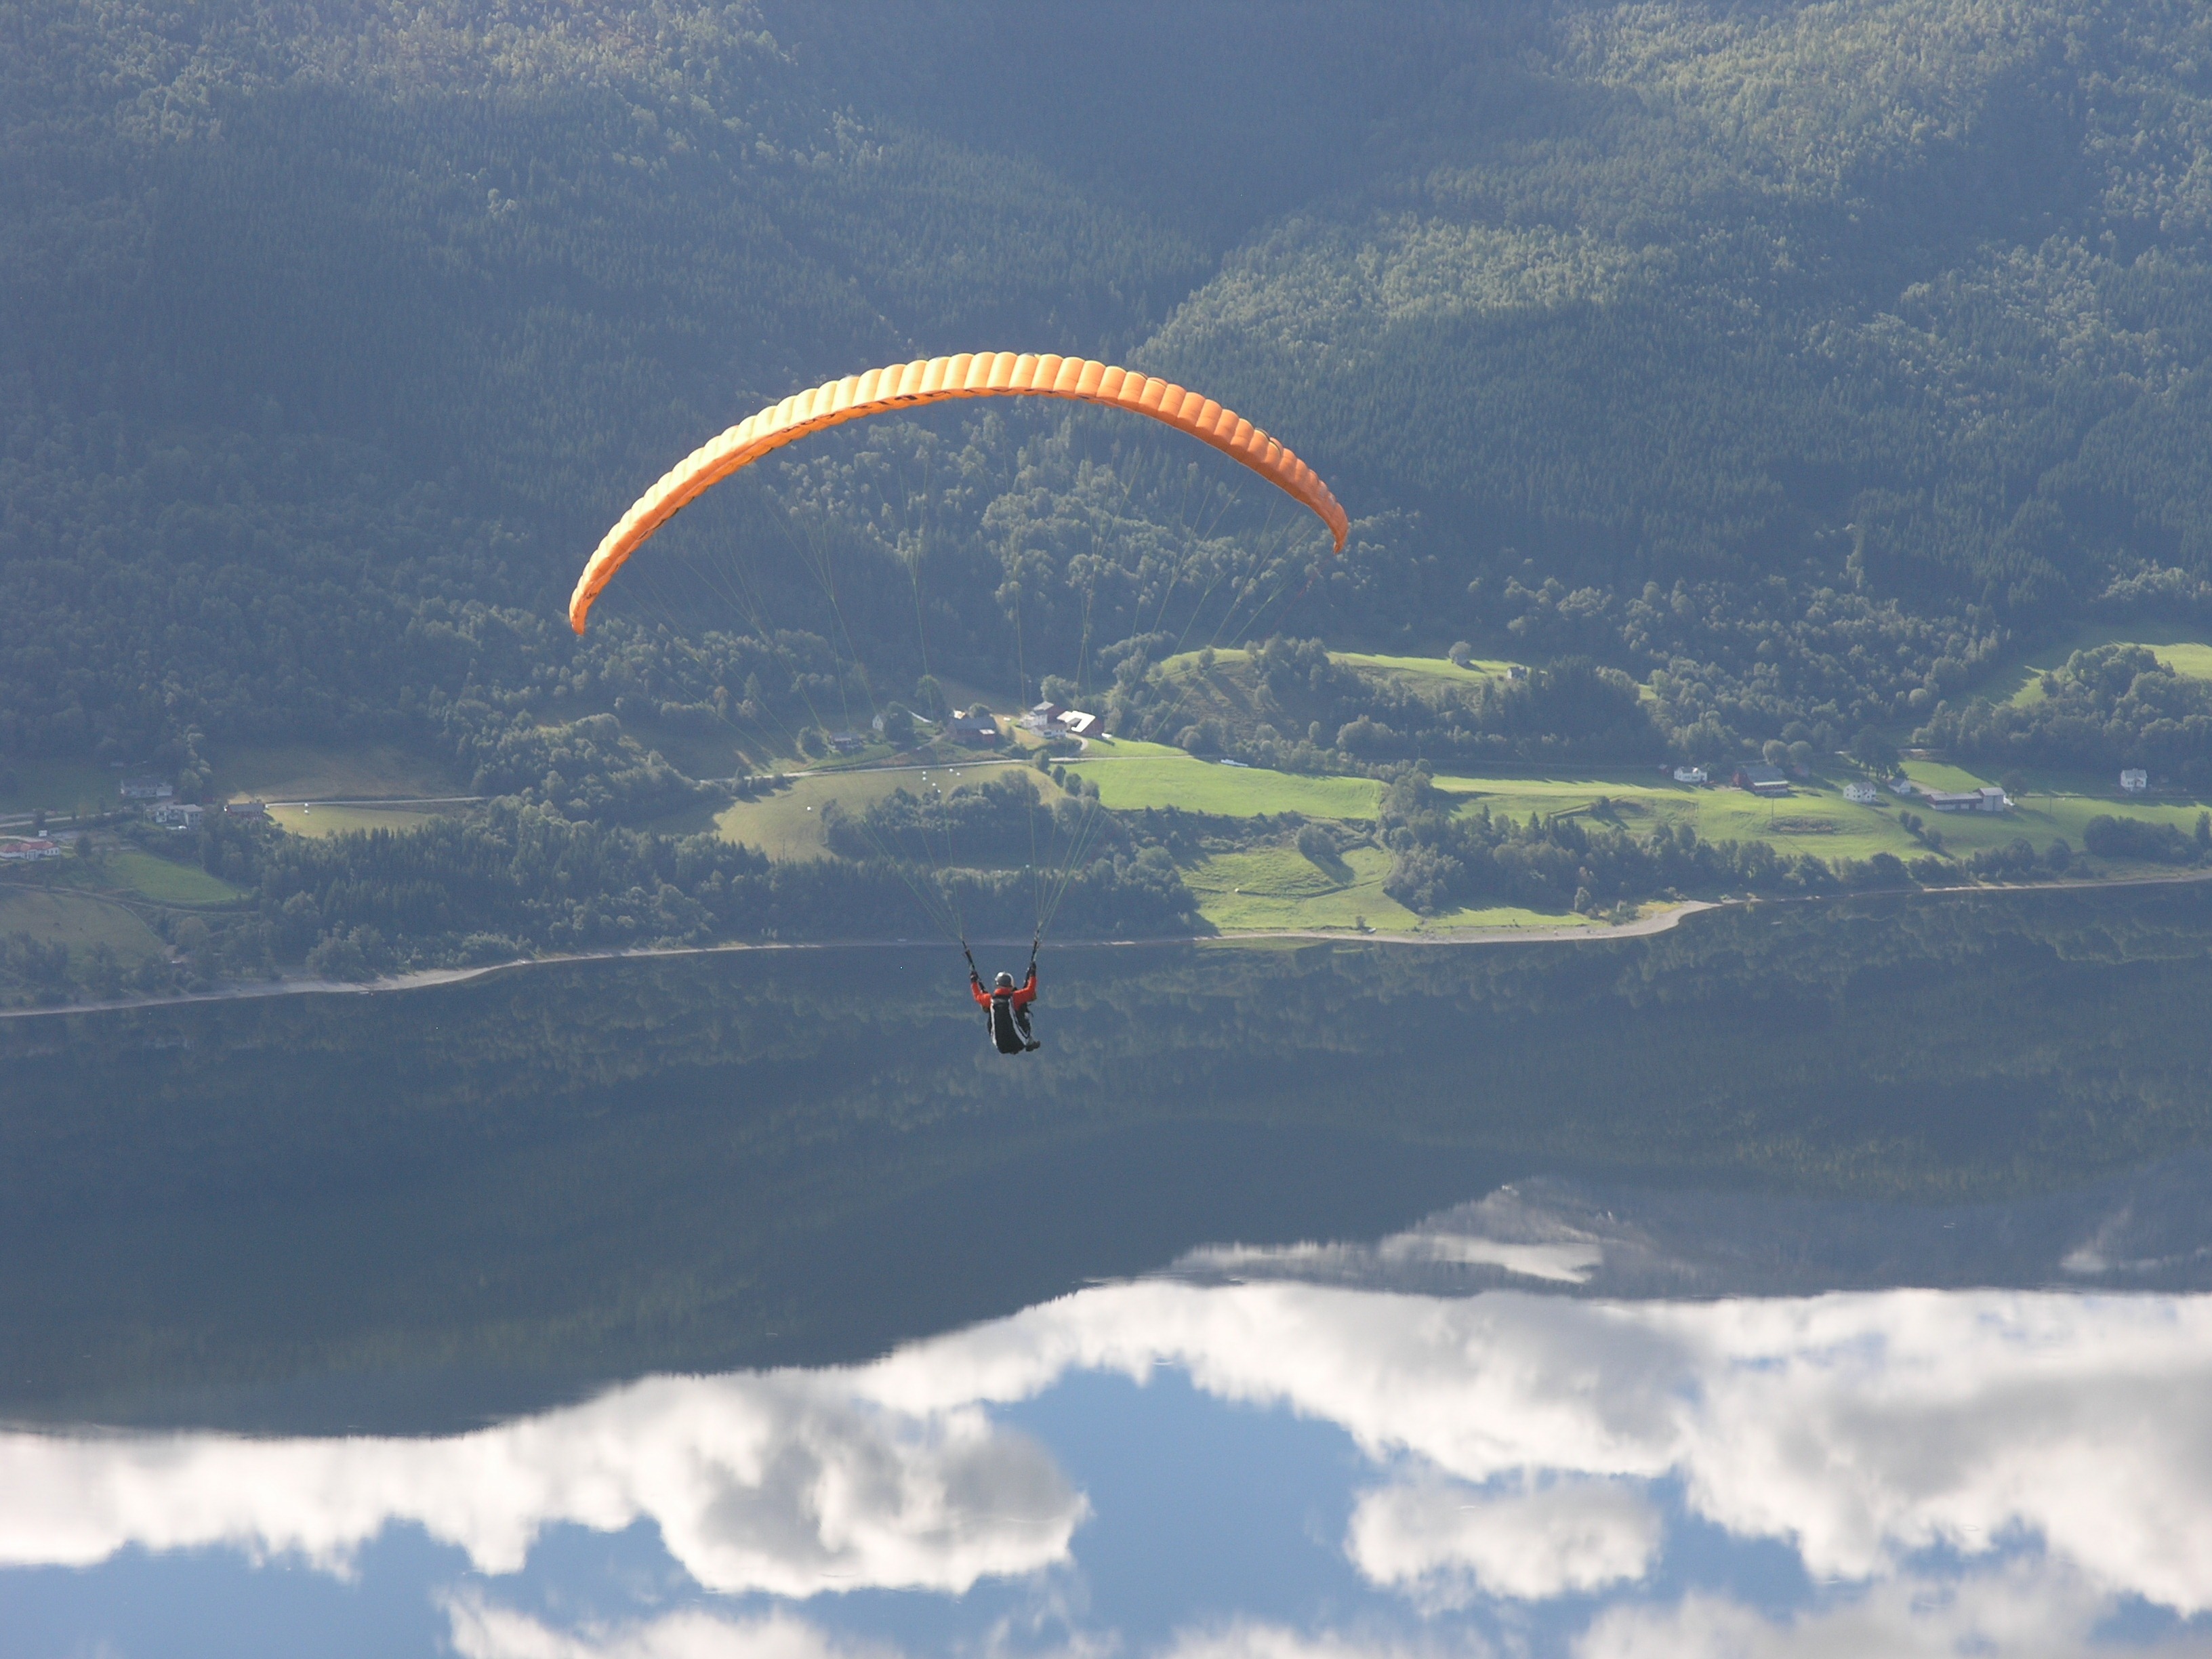
landscape, nature, outdoor, sport, air, adventure, flying, high, flight, freedom, extreme, extreme sport, parachute, paragliding, activity, falling, skydiving, sports, gliding, active, norway, parachuting, adrenaline, air sports, hang gliding, voss, atmosphere of earth, windsports